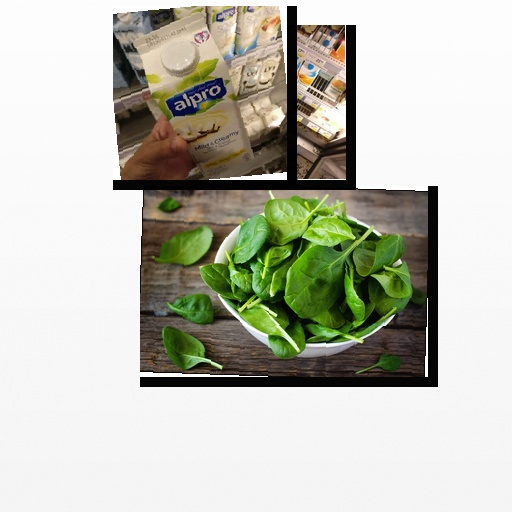
Food items: vanilla_soy_yogurt, spinach, apple_juice